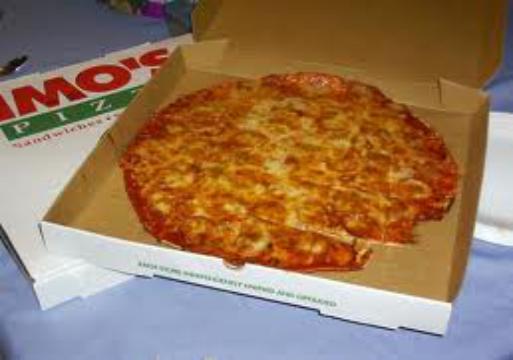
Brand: Imo's Pizza
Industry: Food